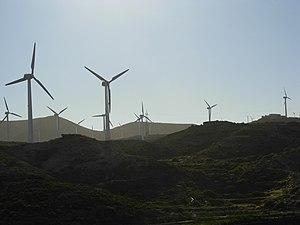
L'énergie éolienne est une source d'énergie très importante en Espagne, pays qui a joué un rôle pionnier dans le développement de cette technique, mais a arrêté sa progression de 2013 à 2017 ; un léger redémarrage s'est produit en 2018, largement amplifié en 2019, année où l'Espagne s'est classée au deuxième rang européen en termes de mises en service ; l'éolien assurait 21 % de la production électrique espagnole en 2019 et couvrait 18,8 % de la consommation en 2017-18, taux qui la situait au 5ᵉ rang européen derrière le Danemark, l'Irlande, le Portugal et l'Allemagne.